The Pills – Sempre meglio che lavorare

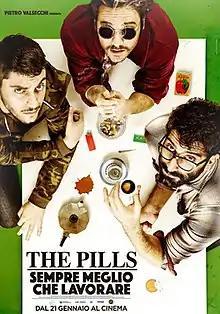
Film poster

The Pills – Sempre meglio che lavorare is a 2016 Italian comedy film by The Pills.